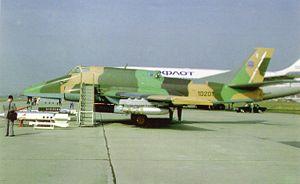
L'Iliouchine Il-102 était un avion d'attaque au sol à turboréacteurs expérimental conçu par Iliouchine. L'avion n'a pas été choisi pour production ayant été surclassé par le Su-25; seuls quelques prototypes furent construits.